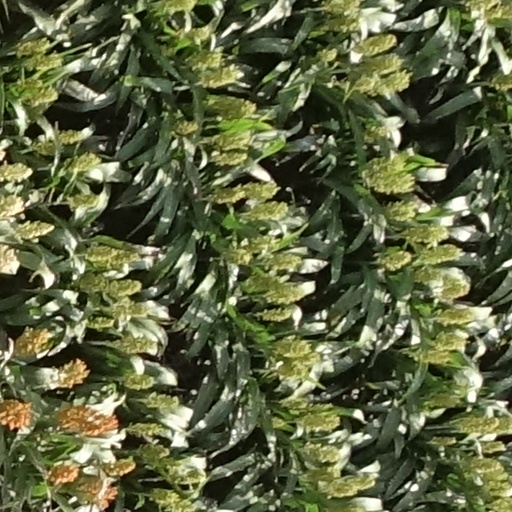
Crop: sorghum